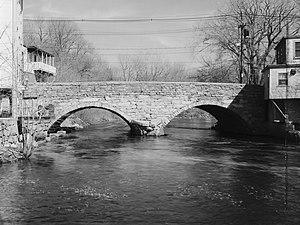
Ce qui suit est la liste des Historic Civil Engineering Landmarks, c'est-à-dire la liste des monuments historiques de génie civil, établie aux États-Unis par l' American Society of Civil Engineers depuis qu'elle a commencé le programme en 1964. Cette désignation est accordée à des projets, des structures et des sites situés aux États-Unis et dans le reste du monde. À compter de 2013, il y a plus de 260 éléments dans cette liste.